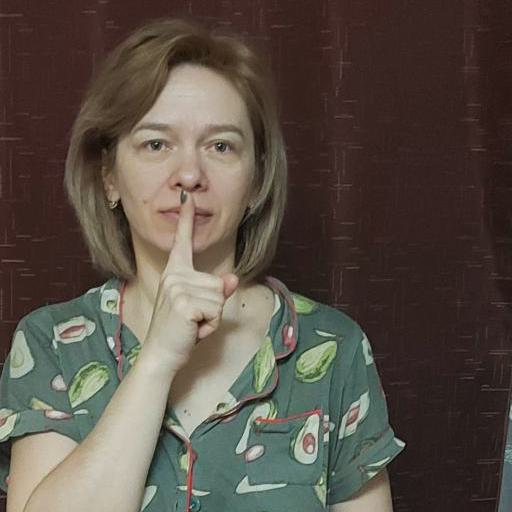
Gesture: mute